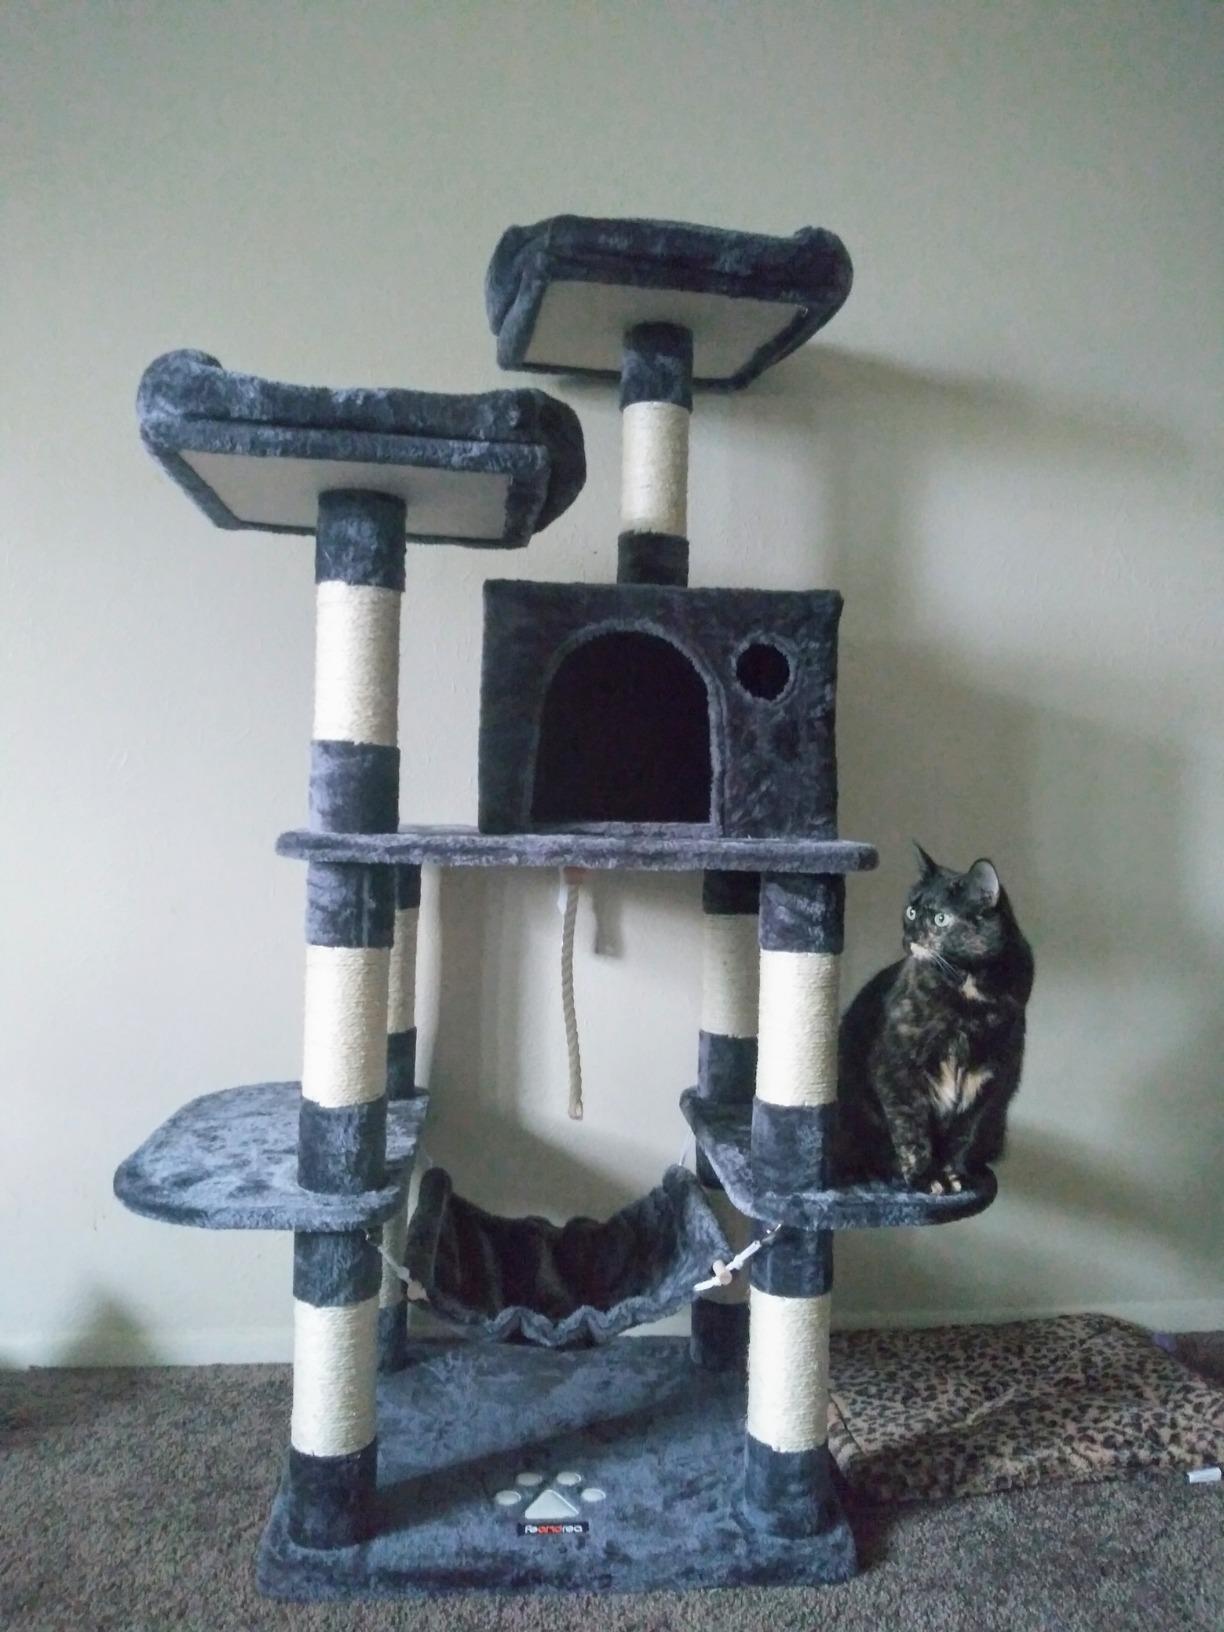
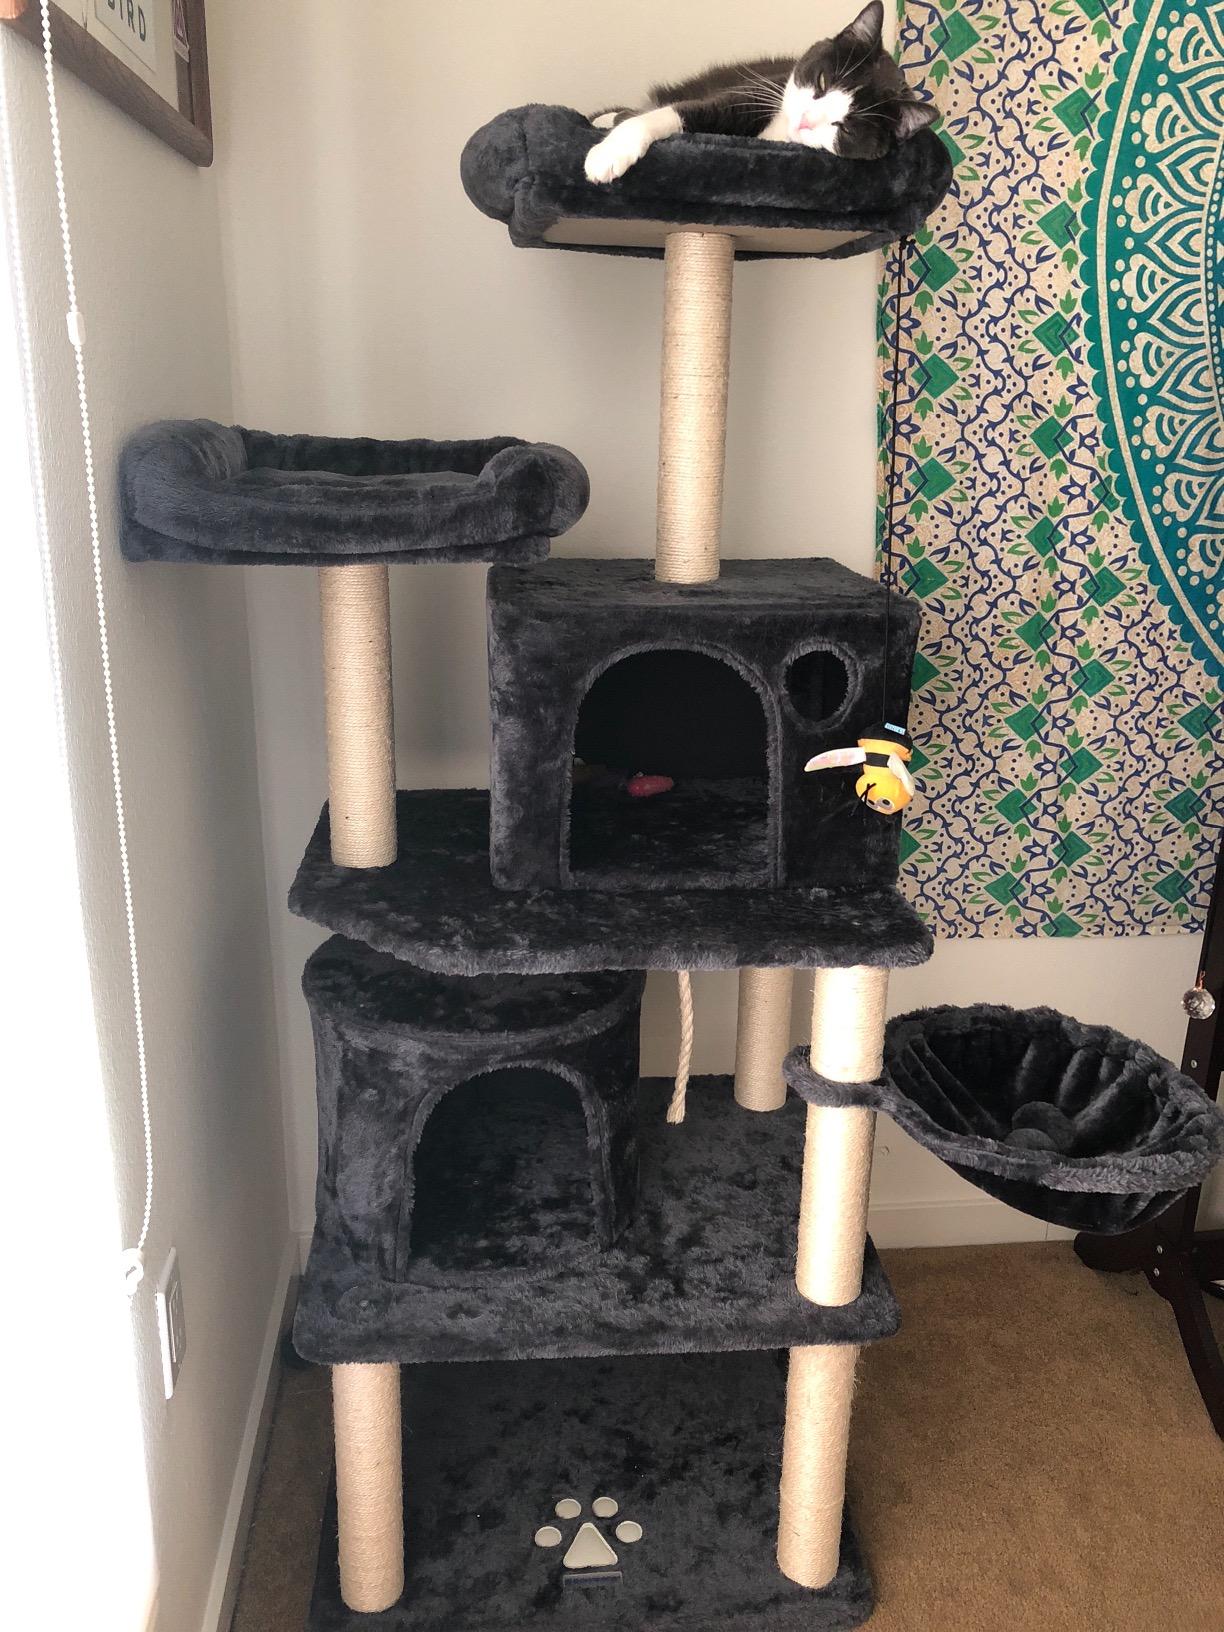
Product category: items_cat tree
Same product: no